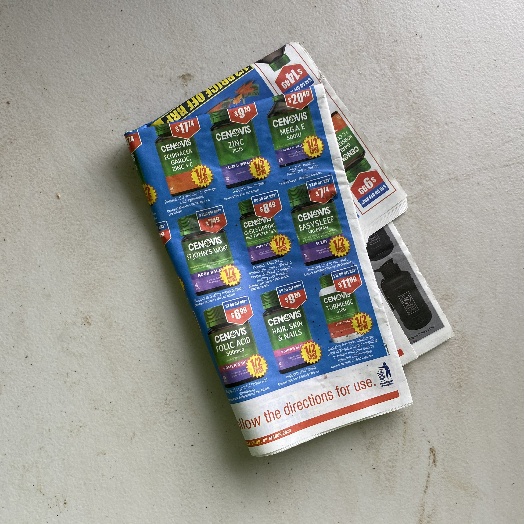
Label: Paper